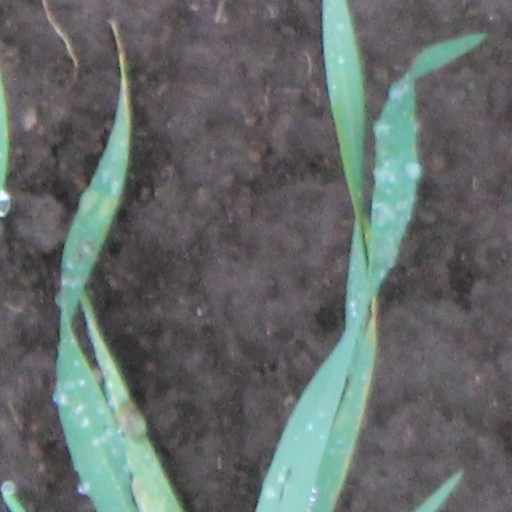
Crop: wheat